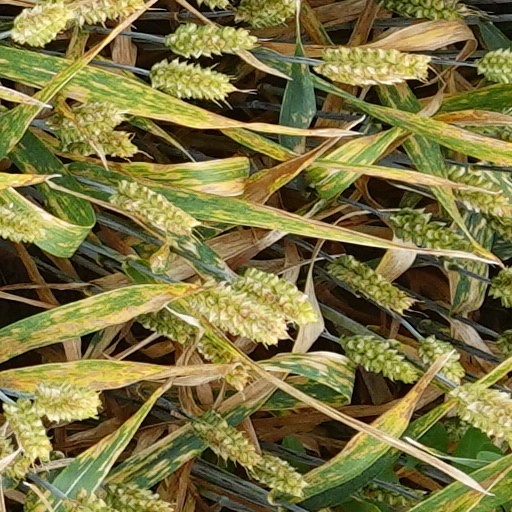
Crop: wheat